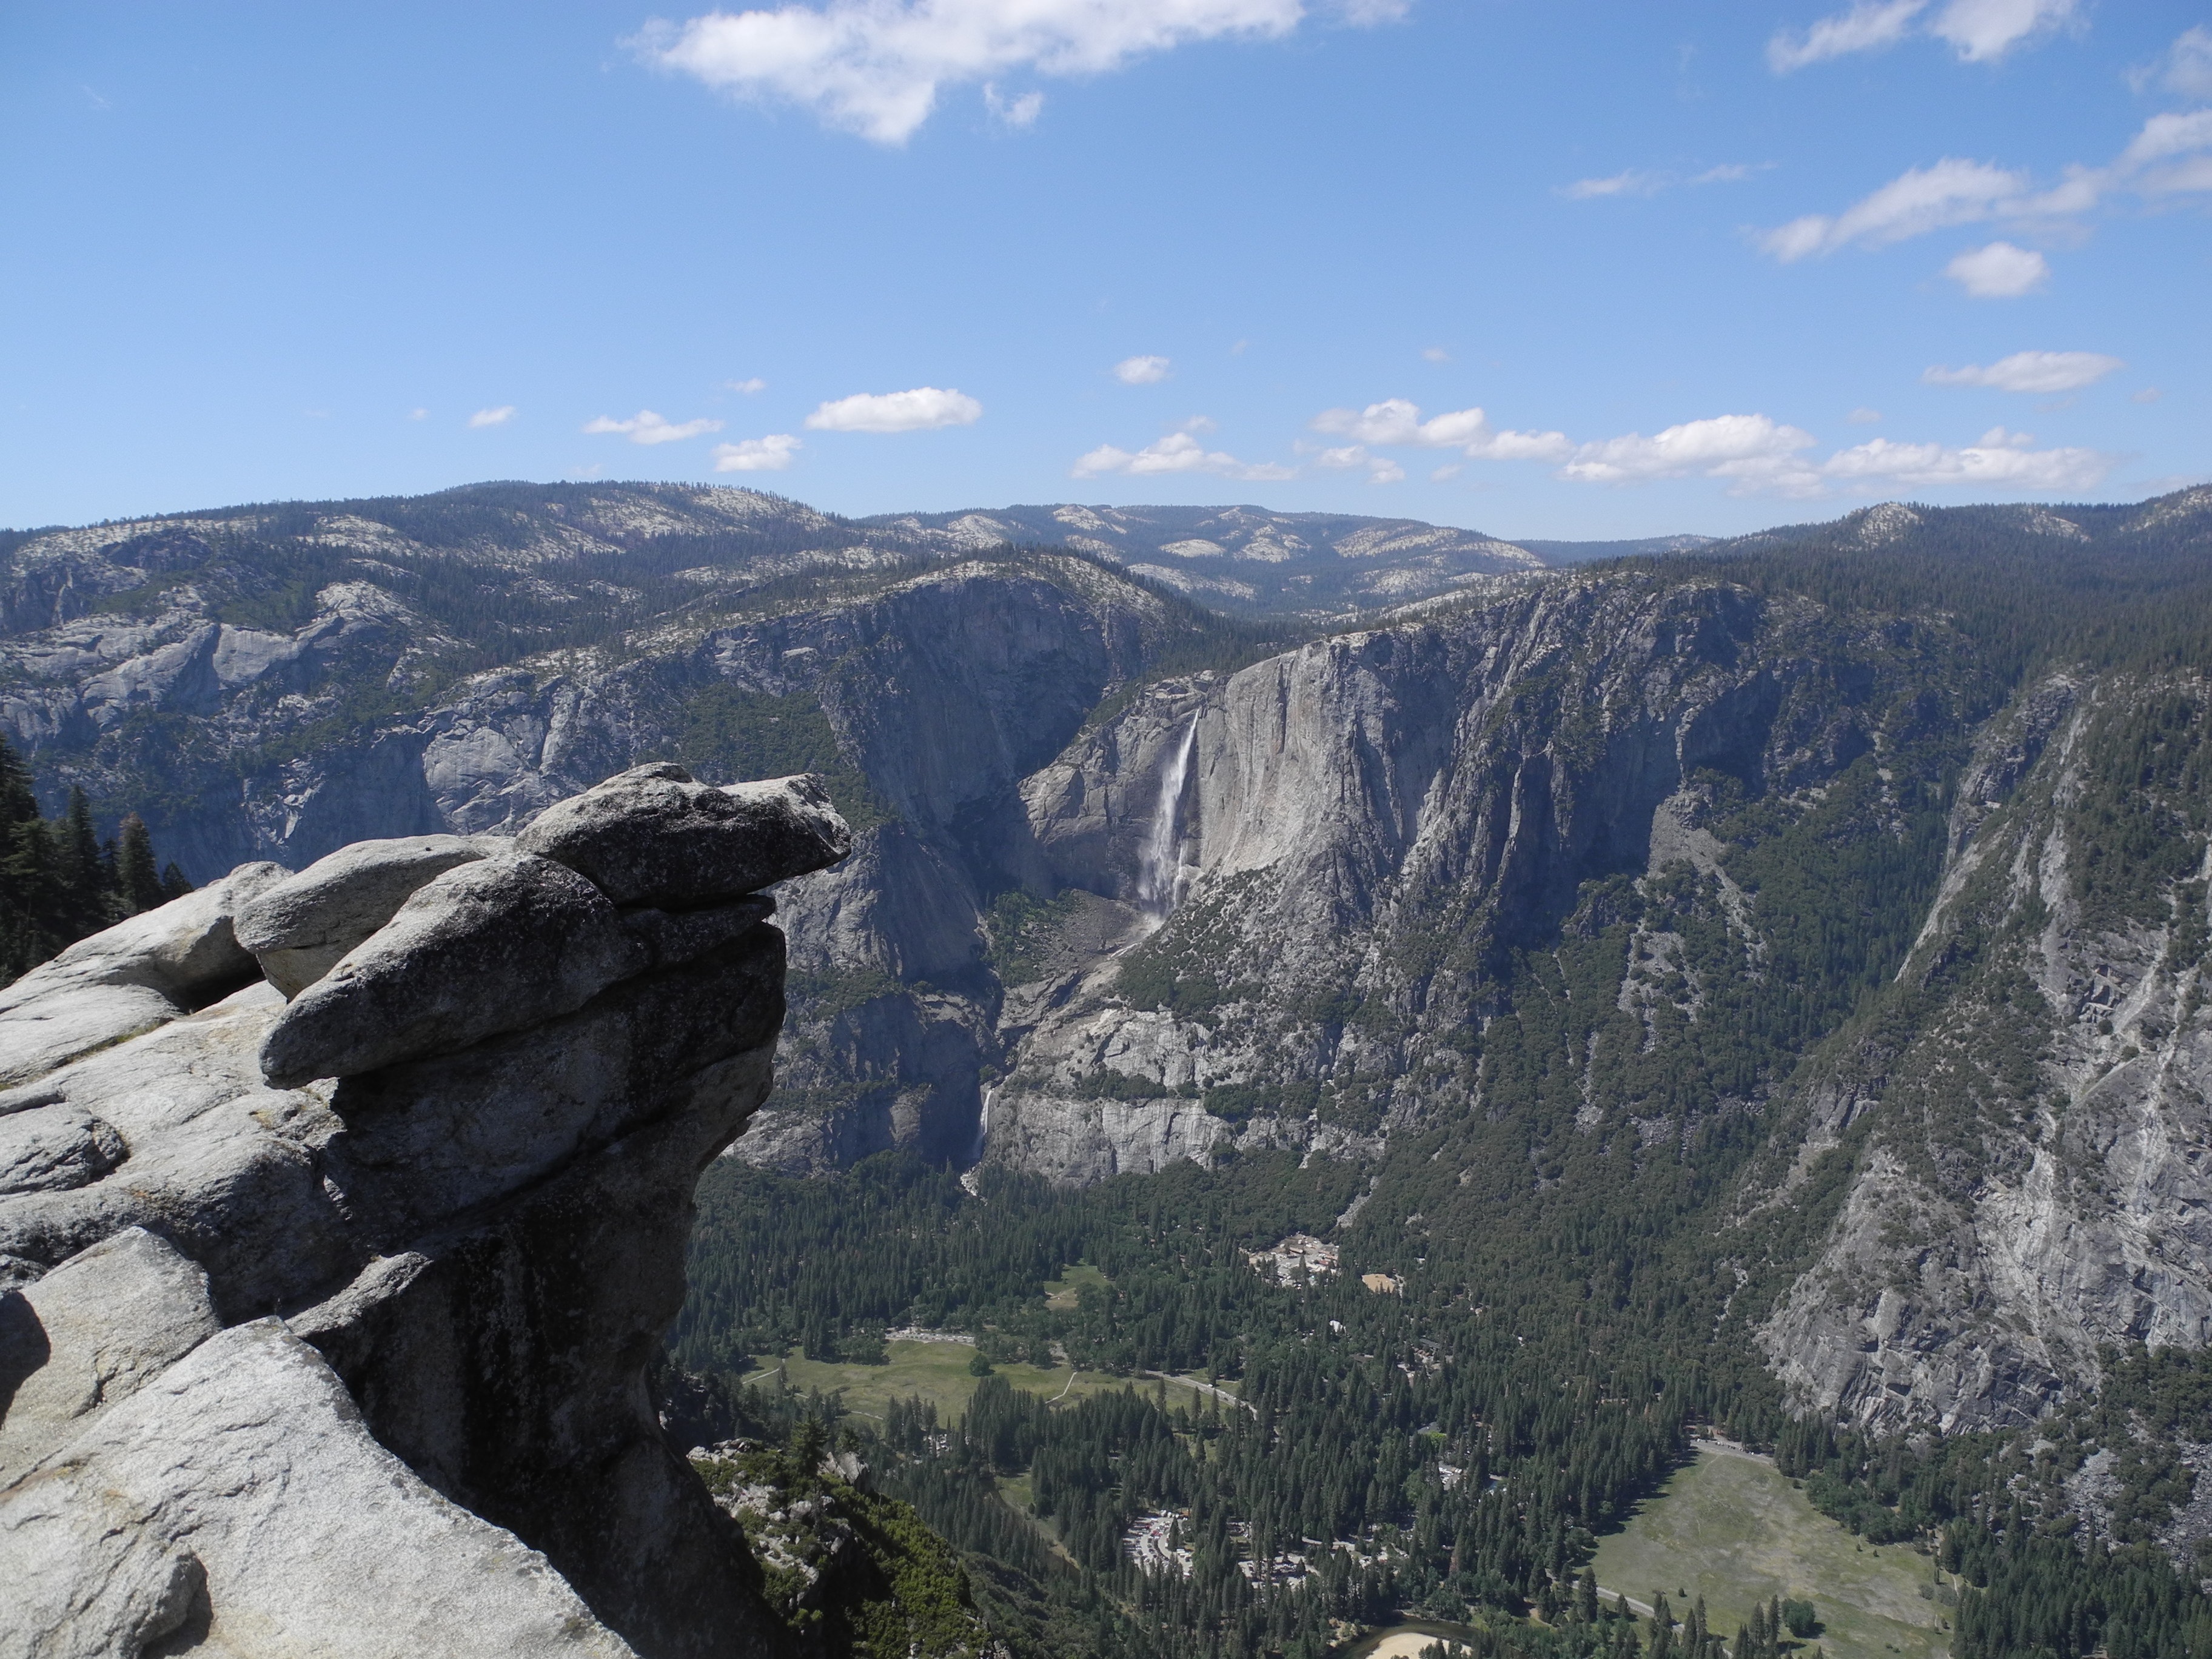
landscape, nature, forest, rock, wilderness, walking, mountain, trail, adventure, mountain range, yosemite, cliff, park, usa, canyon, extreme sport, terrain, california, ridge, summit, national, geology, alps, badlands, plateau, cirque, landform, mountain pass, mountainous landforms